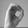
ASL letter: O